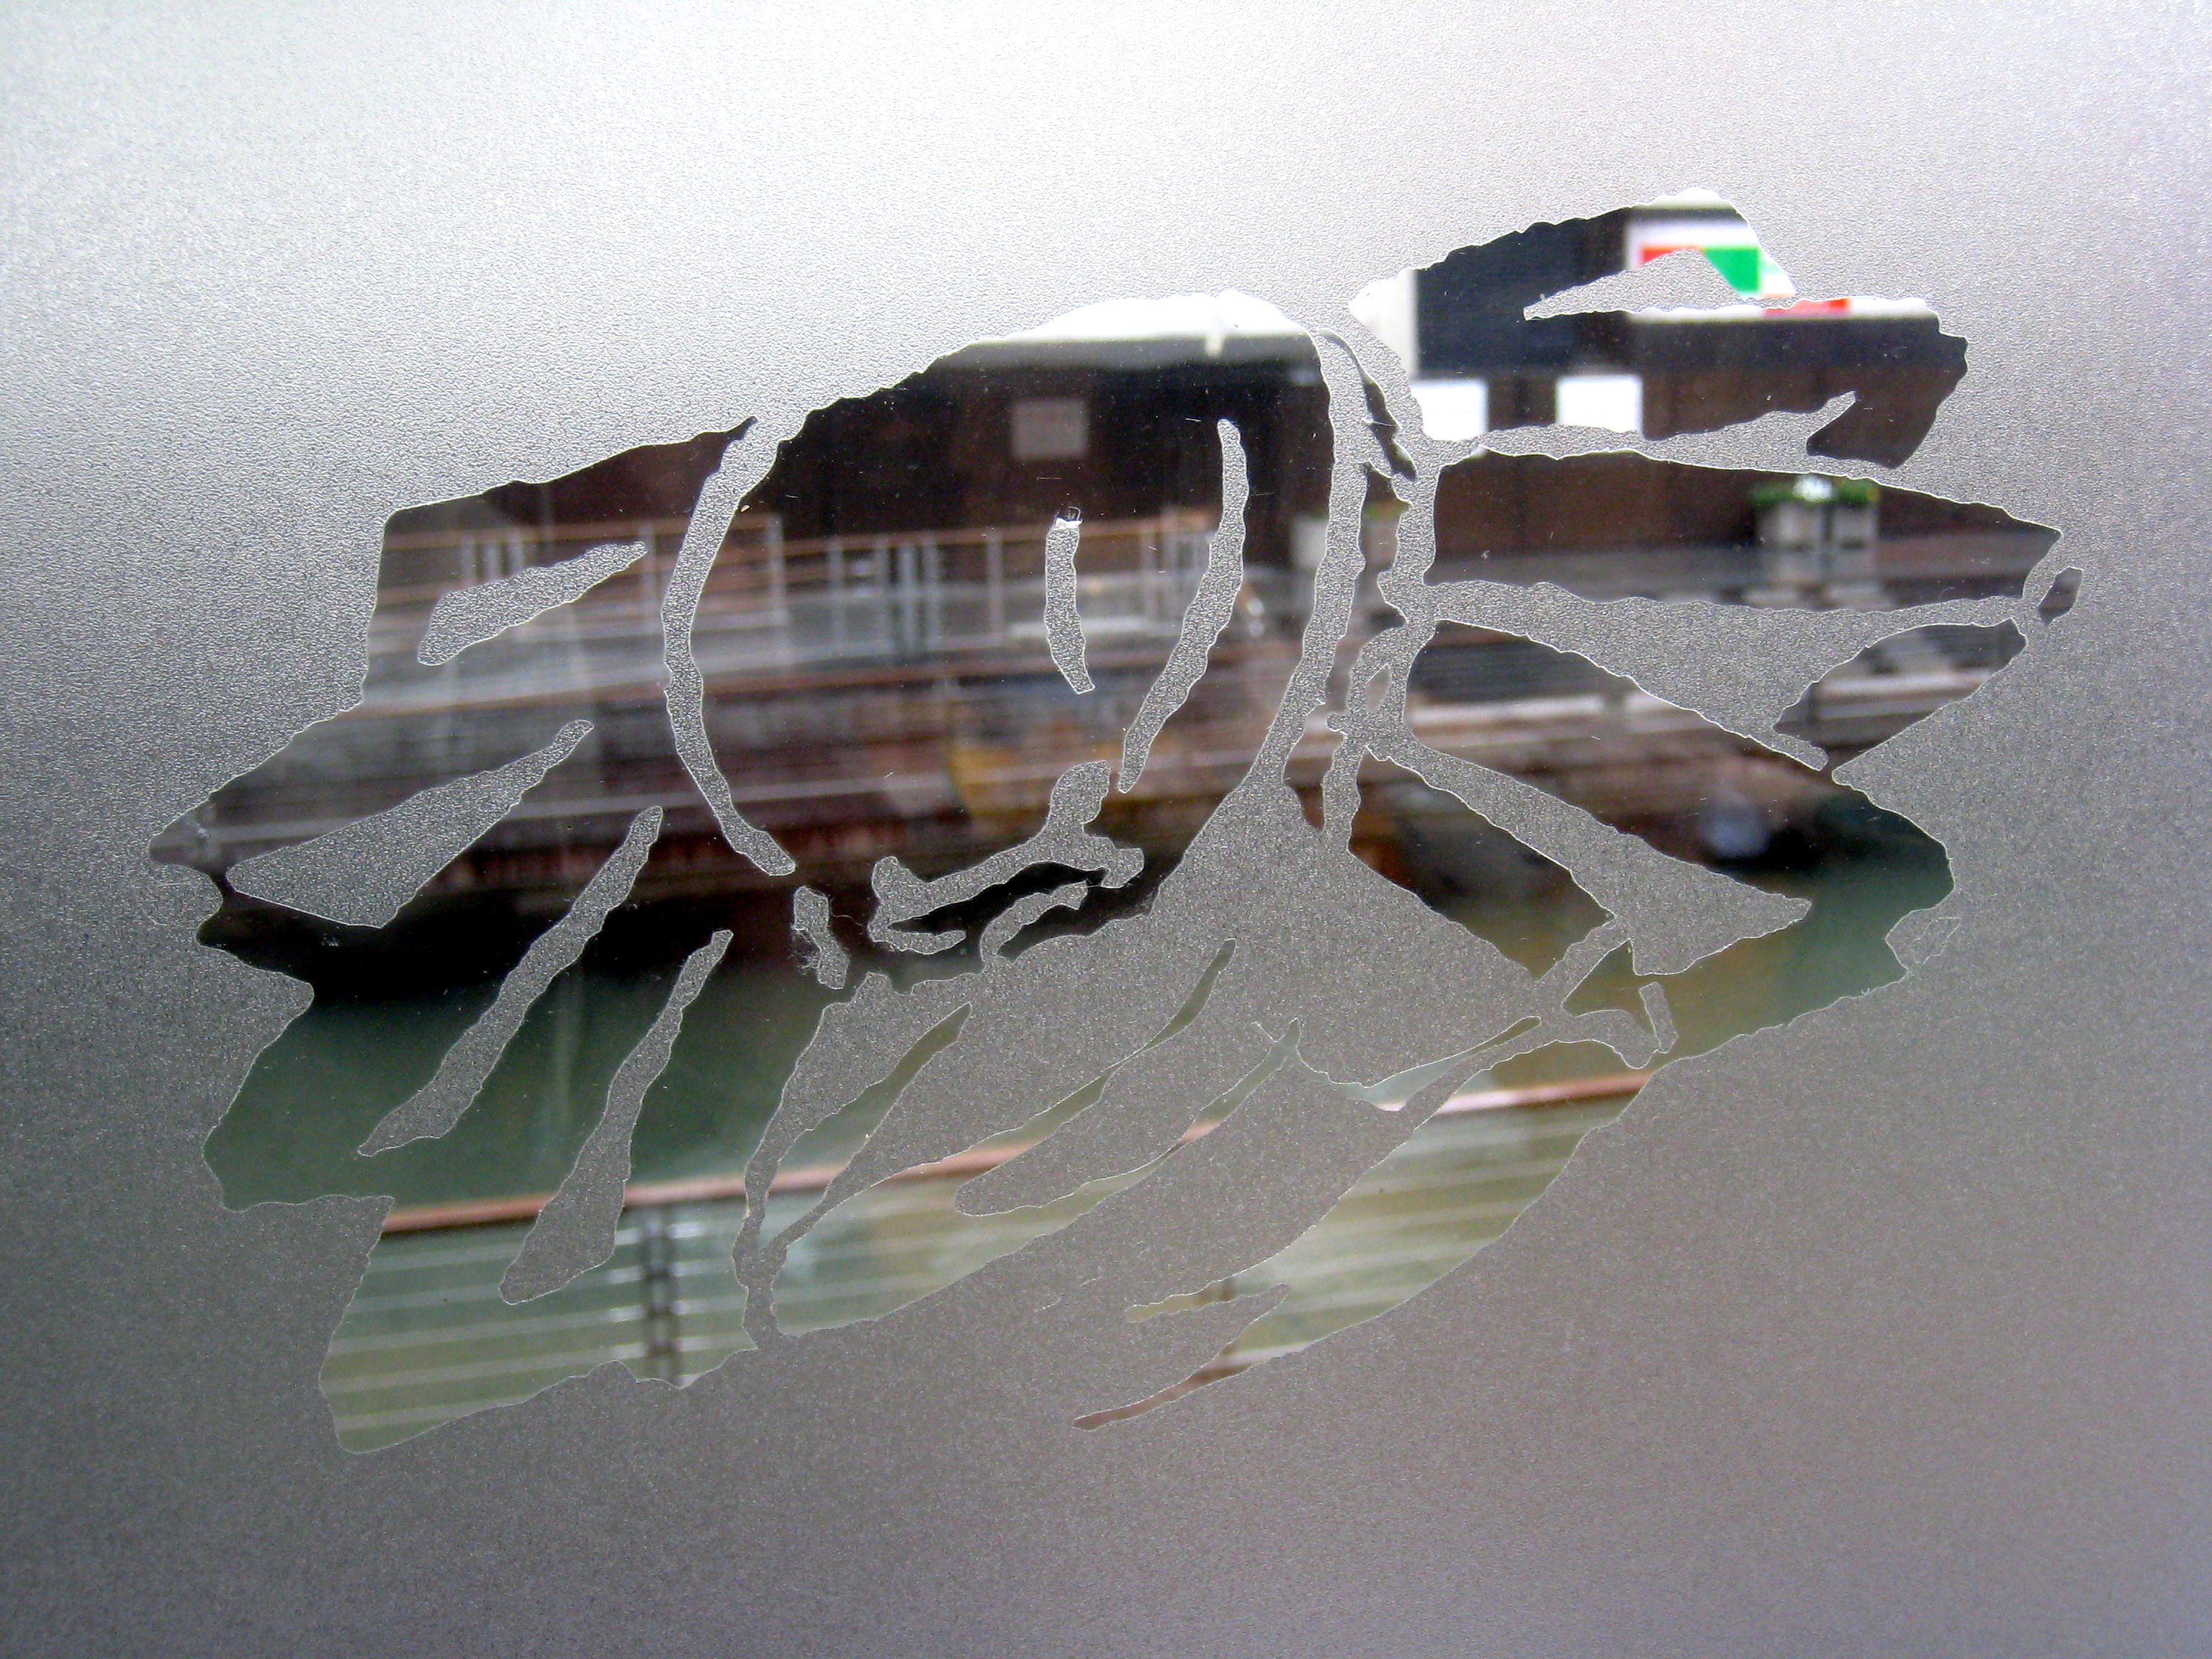
hand, wing, aircraft, reflection, vehicle, insect, japan, art, glasses, shape, macro photography, atmosphere of earth